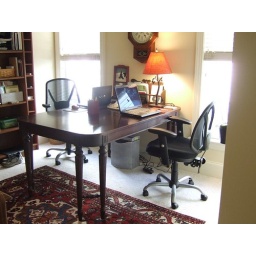
We found this nice old mahogany table at a Fancy Flea near Southport. It makes a great desk for two.